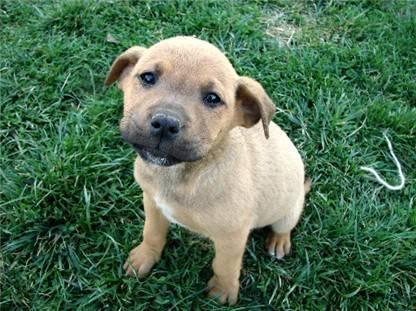
dog